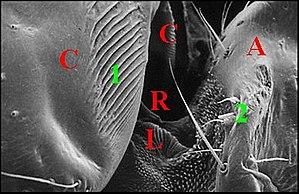
Pédicule, prosome et abdomen d' Argyrodes dracus en vue latérale gauche au microscope électronique à balayage.
Le pédicule ou pédicelle des araignées est une tige étroite membraneuse et flexible qui connecte leur céphalothorax à leur opisthosome.